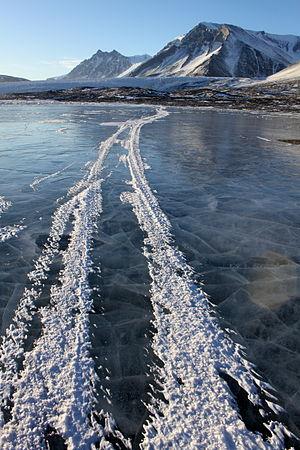
Le lac Fryxell est un lac d'Antarctique situé en terre Victoria, dans la chaîne Transantarctique.